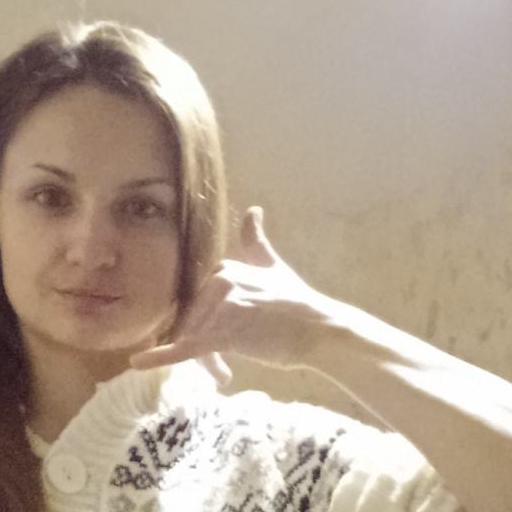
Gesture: call